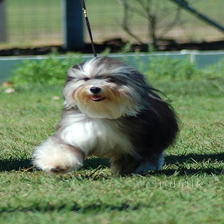
Species: dog
Breed: havanese